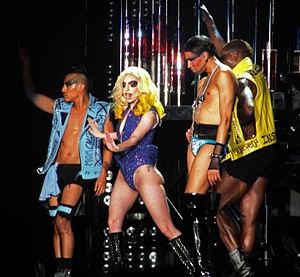
Just Dance est le premier single de l’artiste américaine Lady Gaga. La chanson est écrite par Gaga, Akon, RedOne, qui contribue également aux chœurs, ainsi que par RedOne, qui de plus produit la piste, et est en collaboration avec Colby O'Donis. Elle sort en 2008, en tant que single ‘conducteur’ du premier album de Gaga, The Fame. La piste est écrite par Gaga en dix minutes dans un « drôle de studio ». Le morceau possède plusieurs influences R&B et lyriquement traite sur l’intoxication dans les clubs.
Tik Tok est une chanson de l'artiste américaine Kesha. La chanson est produite par Benny Blanco et Dr. Luke et coécrite par Benny Blanco, Dʳ Luke et Kesha. Le single sort le 7 août 2009 et est le premier de son premier album intitulé Animal. Au début, les paroles de la chanson étaient censées parler de l'état de Kesha quand elle rentre d'une soirée arrosée. Elle a l'habitude d'écrire quelques mots d'une chanson, puis le lendemain matin, elle se réveille et raconte son histoire. Les premières paroles viennent d'une expérience vécue dans laquelle Kesha s'est réveillée un matin entourée de « belles femmes », cela lui faisait penser à Diddy dans un scénario similaire. Globalement, les paroles disent de ne rien laisser tomber.